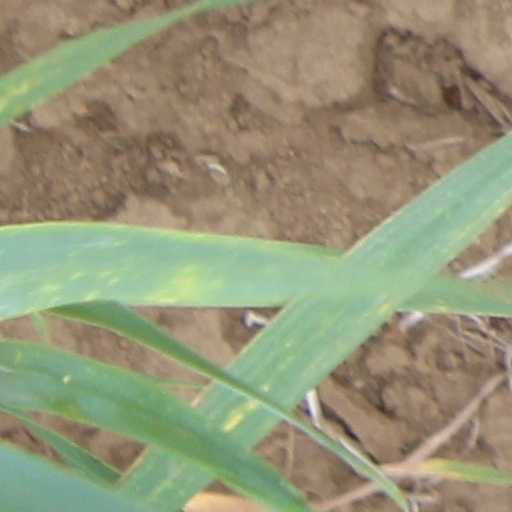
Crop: wheat